Alpina

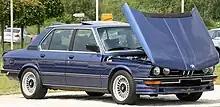
E12 B7 S Turbo

The most noticeable changes were on the exterior: The B3 GT3 sports a carbon fibre rear wing, a special front splitter and 19" lightweight Alpina GT3 Classic wheels, painted in Himalaya Grey. The B3 GT3 was available in Black Sapphire metallic, Mineral White metallic, Alpina Blue metallic or with a full body vinyl wrap in the official GT3 design. The car could be ordered with an extra set of lightweight wheels (also 19" Alpina GT3 Classic, but equipped with Michelin Pilot Sport Cup+ tires) for use on the track.